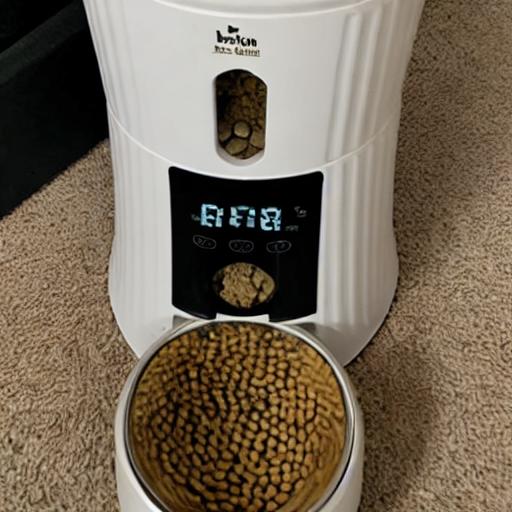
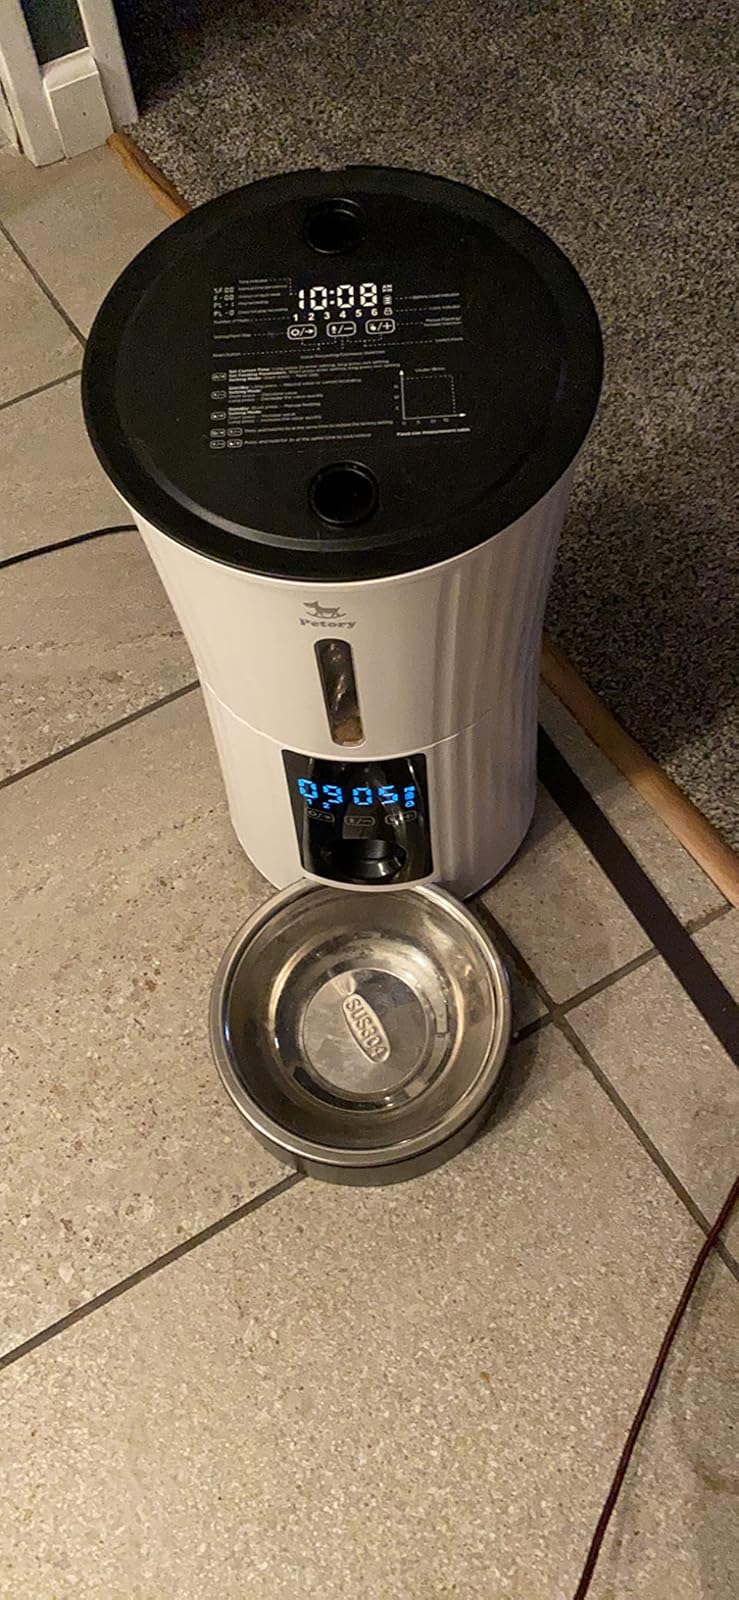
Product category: items_feeder
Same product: no